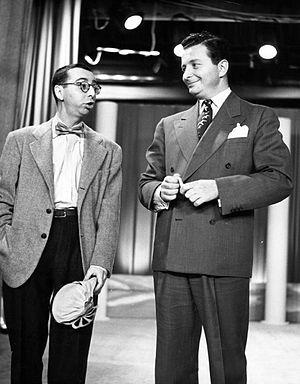
Arnold Stang est un acteur américain né le 28 septembre 1918 à New York et mort à Newton, Massachusetts le 20 décembre 2009.